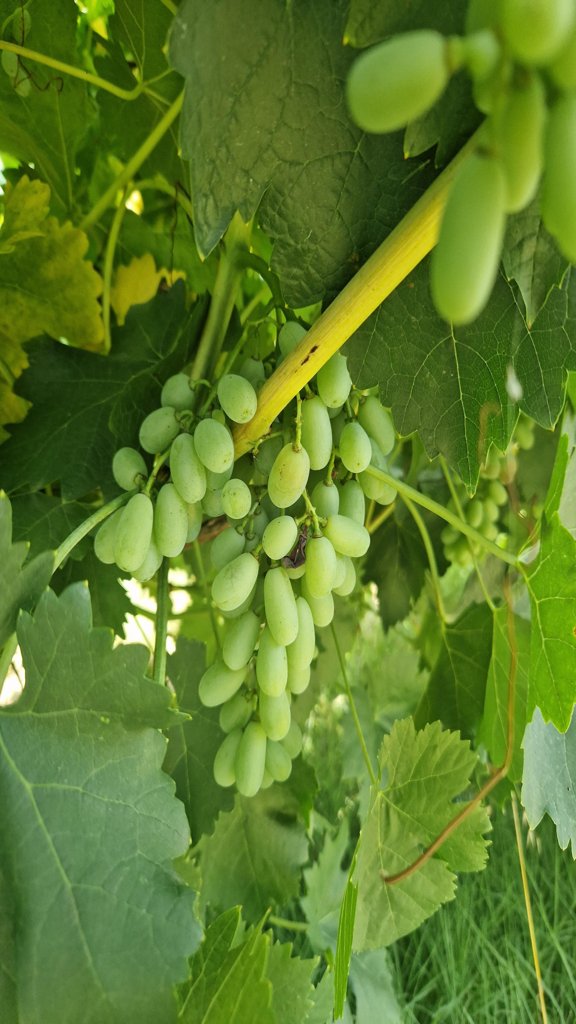
Berries visible: 66
Grape clusters: 4